Cappella Palatina

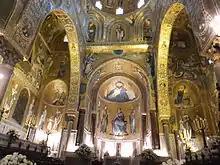
Cappella Palatina in Palermo Sicily

The chapel combines harmoniously a variety of styles: the Norman architecture and door decor, the Arabic arches and ceiling designs and script adorning the roof, the Byzantine dome and mosaics. For instance, clusters of four eight-pointed stars, typical for Muslim design, are arranged on the ceiling so as to form a Christian cross.